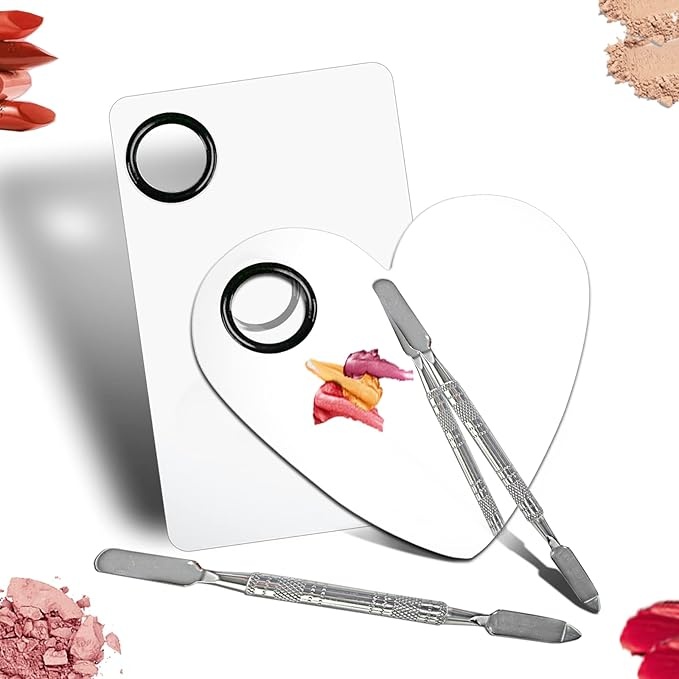
Upgrade Mixing Makeup Palette, Heart Stainless Steel Cosmetic
About This 💄【Package Contents】Package including 2 pieces makeup palette. One is rectangular (4.5 inch*3 inch) with a 4.5 inch double-headed spatula tool. The other one is heart shaped with a 4.5 inch double-ended spatula tool. 💄【Wide Applications】：The stainless steel makeup palettes can be used to mix cosmetic/foundation/eye shadow/mascara/nail polish/pigment blending. Besides, the cosmetic palette can be used as a mirror. 💄【Reliable Material】：Our makeup palette is made of high-quality stainless steel metal with smooth texture, durable and nice appearance, easy to keep clean from blending colors and easy to clean. 💄【Suitable for Everyone】：The stainless steel cosmetic palette is suitable for everyone, no matter you are the professional makeup artist or makeup learner, ideal for home use or beauty salon. 💄【After-sale Service】If you have any questions or suggestions with our cosmetic palette, please don't hesitate to contact us, we will offer perfect after-sales service to satisfy your requirement. Overview Color : Silver Brand : Penugo Finish Type : Stainless Steel Item Form : Rectangular Product Benefits : Versatile stainless steel palettes for mixing various cosmetic products with a durable and easy-to-clean design Versatile stainless steel palettes for mixing various cosmetic products with a durable and easy-to-clean design
Brand: Penugo
Category: Health & Beauty > Personal Care > Cosmetics > Cosmetic Tools > Makeup Tools > Refillable Makeup Palettes & Cases